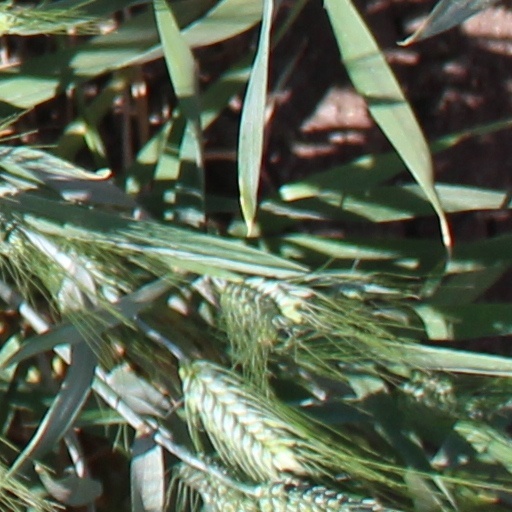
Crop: wheat